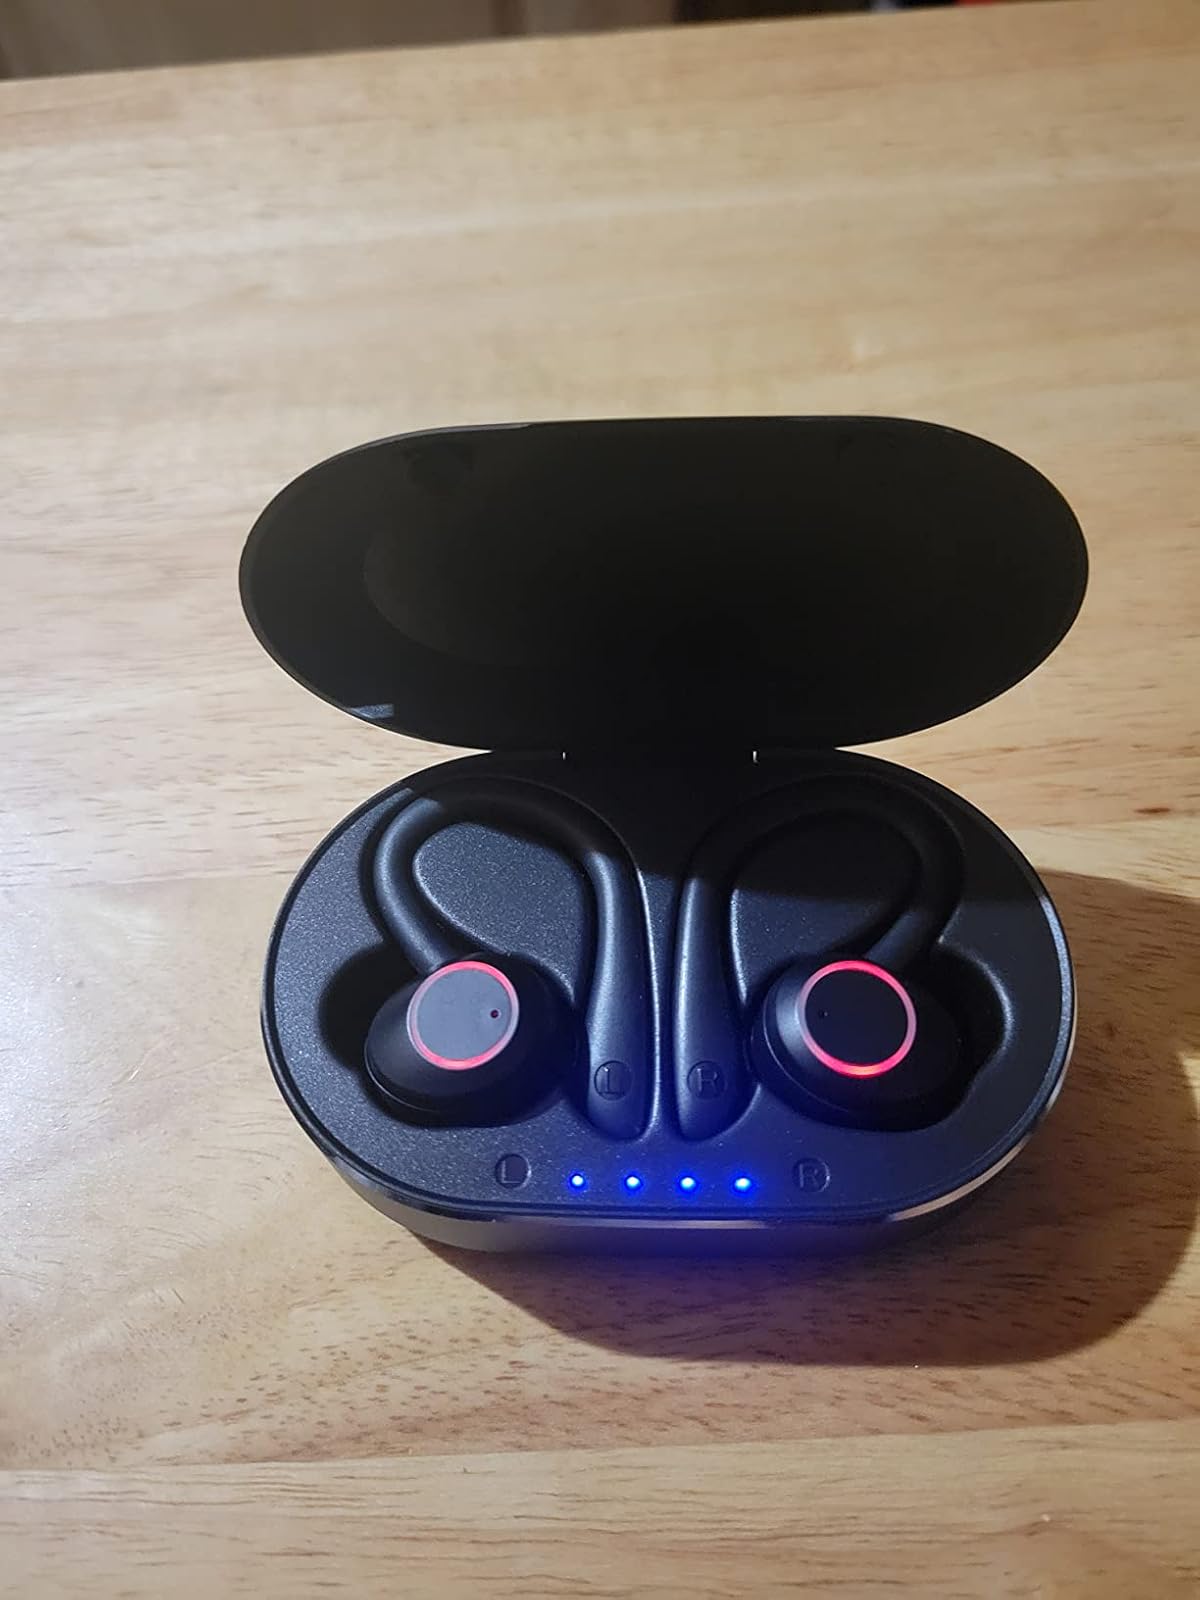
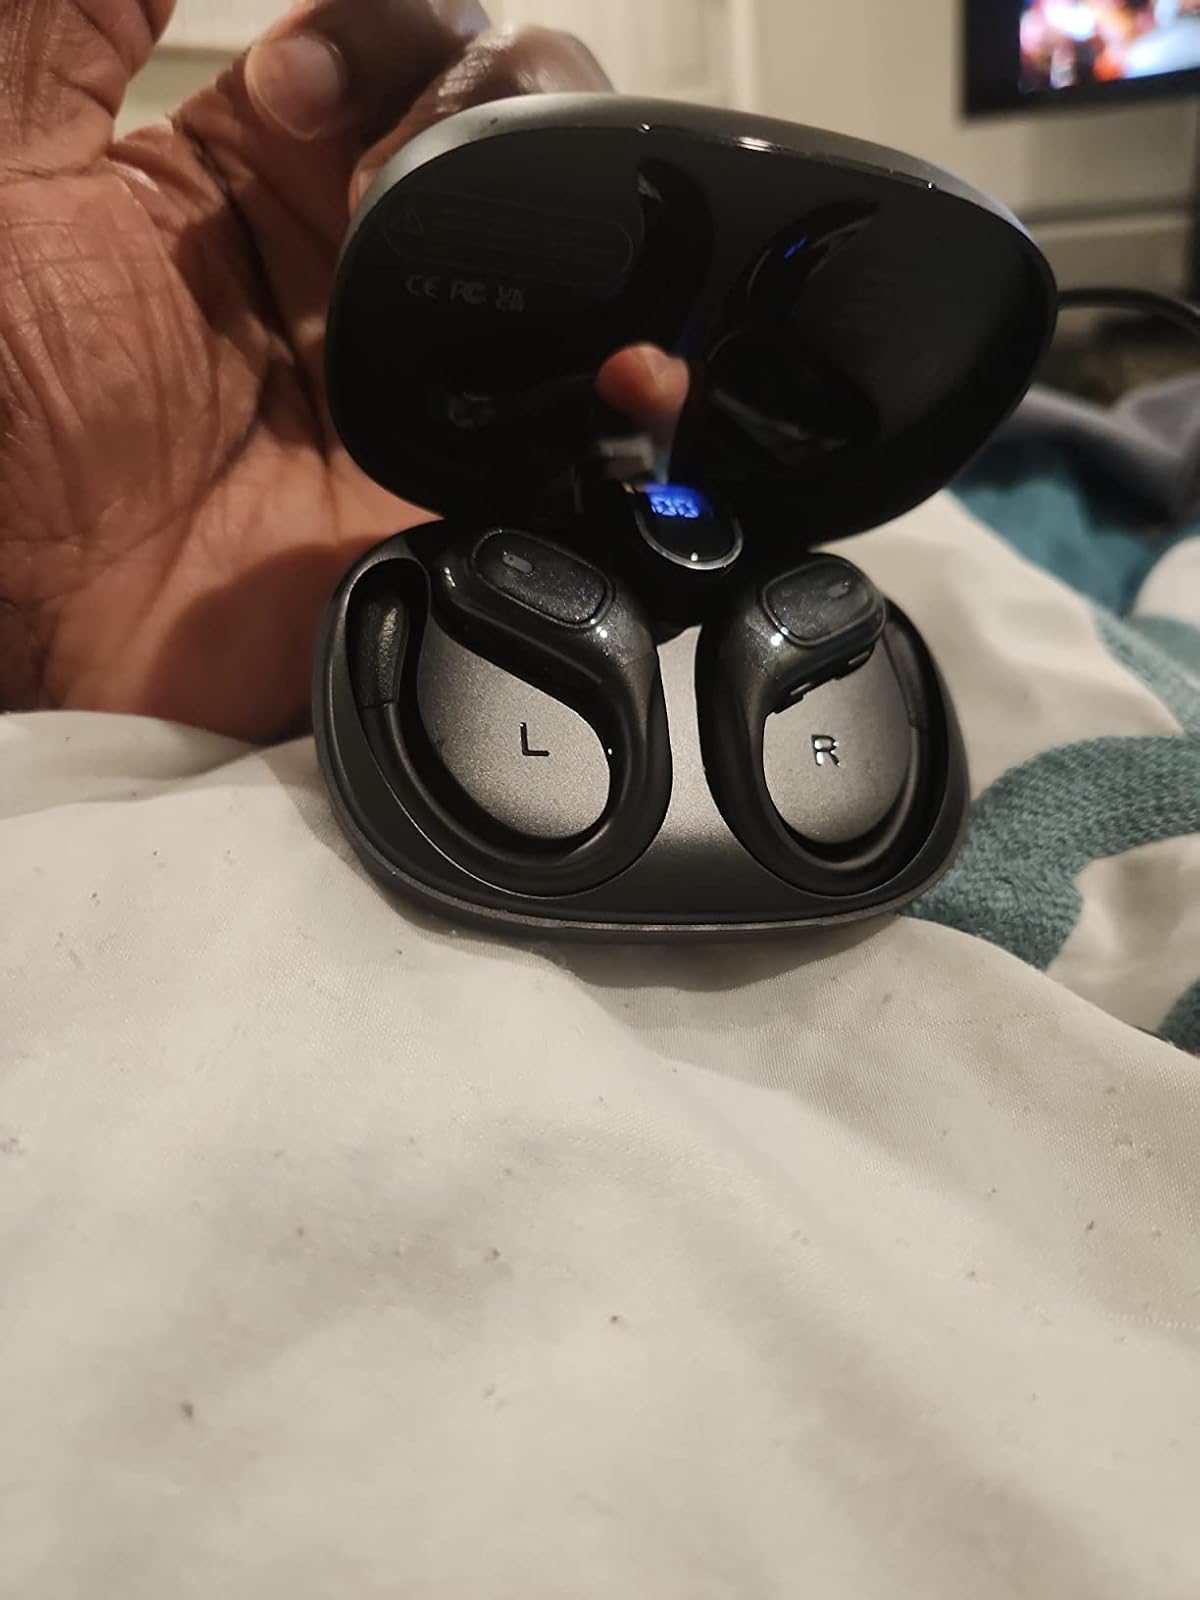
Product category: earbuds
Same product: no